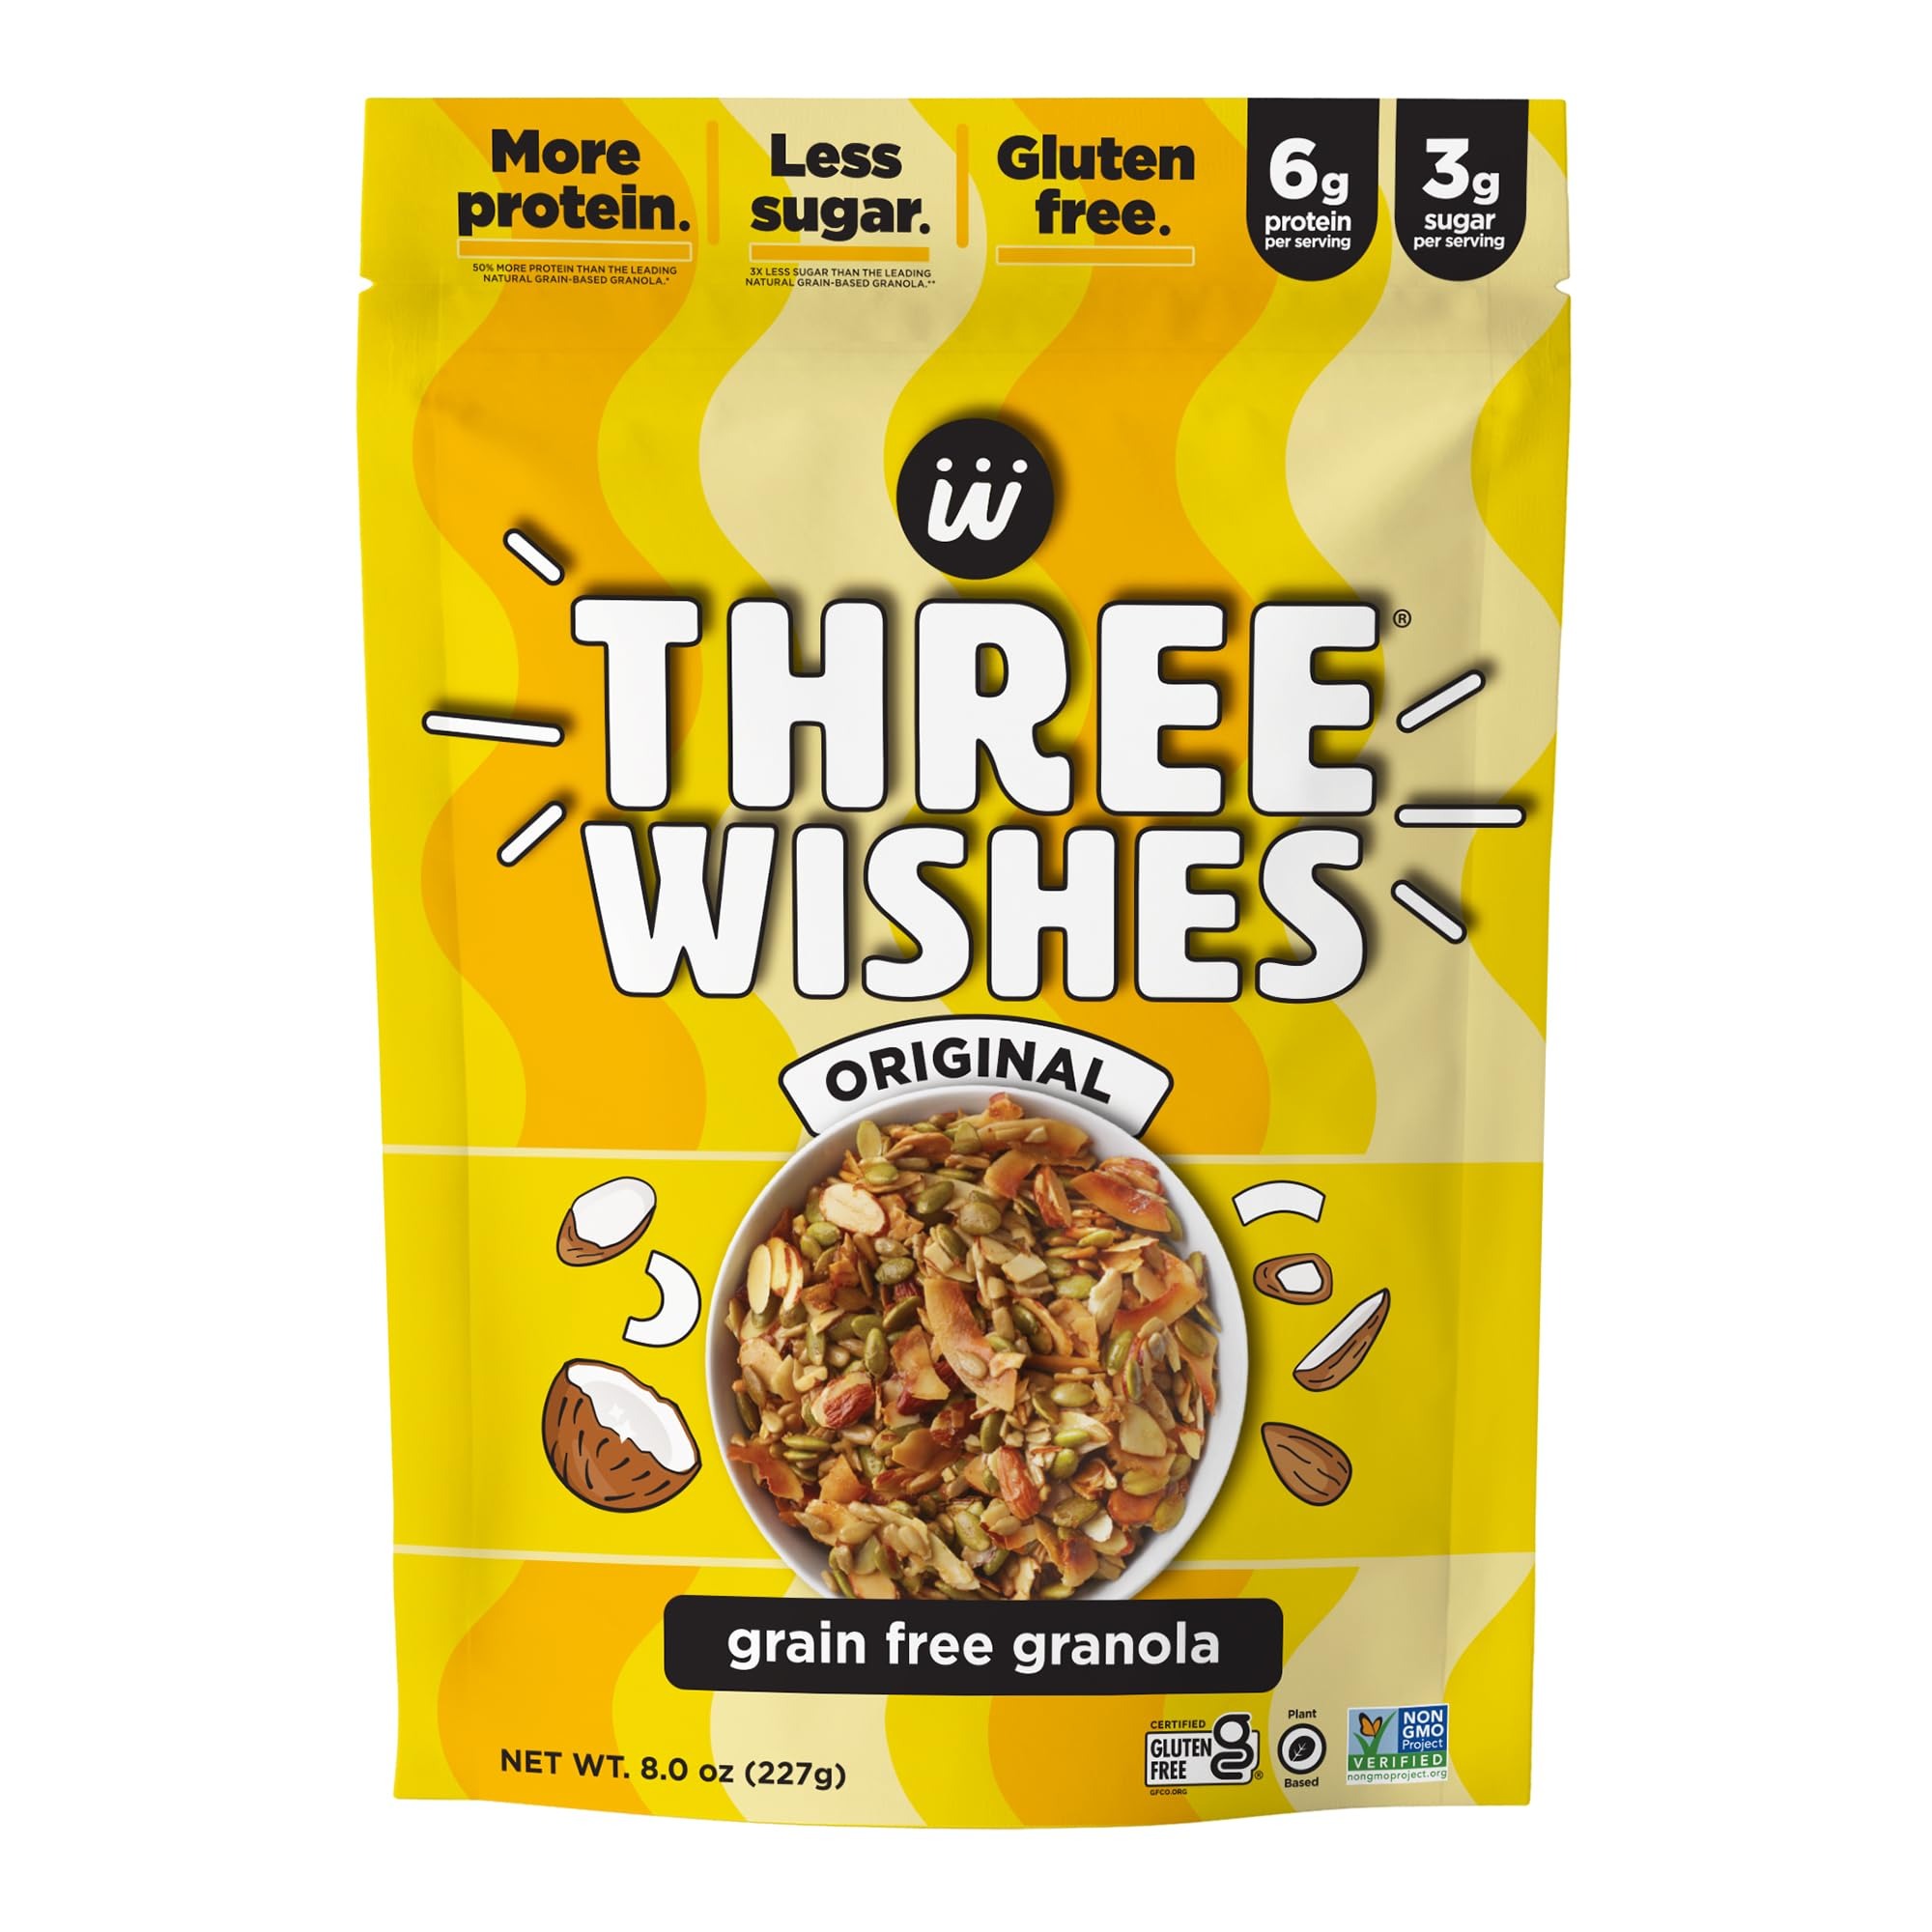
Item Name: Three Wishes Granola, Original (8-Pack) - Gluten Free Granola, 6g Protein & 3g Sugar Healthy Breakfast & On-the-Go Snack - Vegan, Kosher & Grain-Free
Bullet Point 1: Three Wishes Original Granola 8-Pack: Gluten-free and packed with protein, not sugar, our Original granola is crunchy, nutty, and subtly sweet. It makes the perfect crispy topping on your favorite yogurt or homemade smoothie. Eight 8oz packs.
Bullet Point 2: Pack in the Protein: With 6g of protein stuffed into every serving, Three Wishes granola is perfect for a protein-packed breakfast, an easy on-the-go snack, or a tasty late-night treat.
Bullet Point 3: What’s Inside: Three Wishes granolas are made with only wholesome ingredients, including almonds, coconut chips, sunflower seeds, pumpkin seeds, maple syrup, salt, monk fruit, and natural flavors.
Bullet Point 4: Better-For-You Bites: When you dig into Three Wishes, you don’t have to worry about commodity grains like wheat, corn, rice and oats, or common allergens like dairy, gluten and soy. Three Wishes granola is certified Kosher, non-GMO and totally plant-based so you can start every day off right.
Bullet Point 5: Wish Granted: Brought to you by the same hungry family that created Three Wishes cereal, our brand-new granola was dreamed up with the same three wishes in mind. Made with nutrient-rich, plant-based ingredients, Three Wishes grain-free granola is sure to become your family’s new fave.
Value: 64.0
Unit: Ounce

Price: 33.99